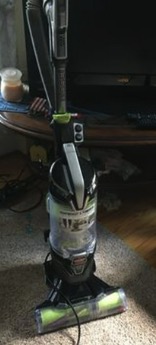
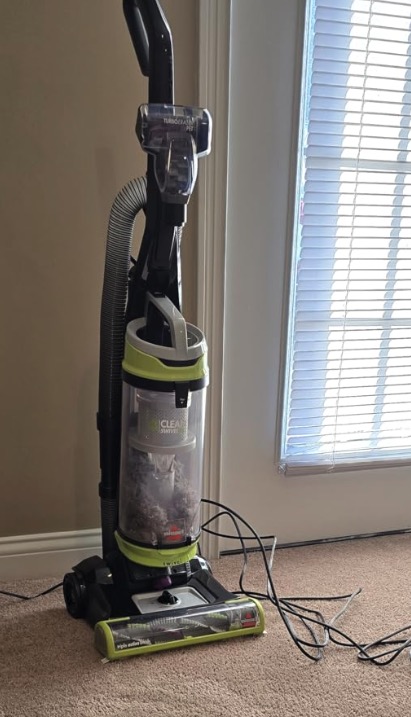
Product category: items_vacuum
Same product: no